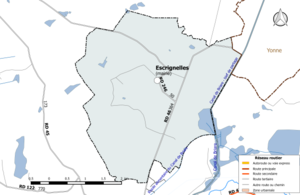
Carte du réseau routier de la commune de fr:Escrignelles.
Escrignelles est une commune française, située dans le département du Loiret en région Centre-Val de Loire.